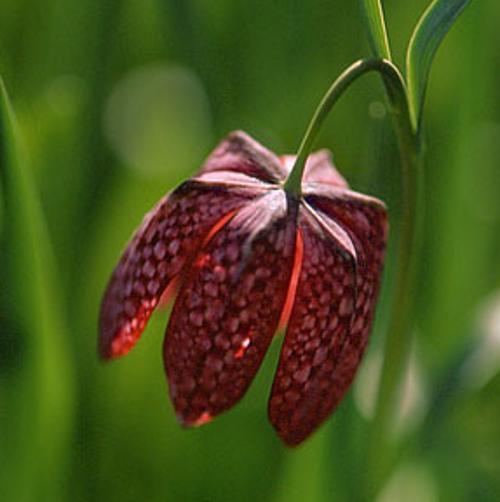
Label: fritillary